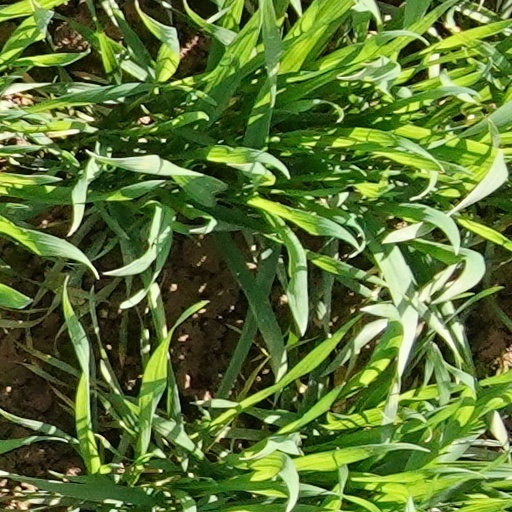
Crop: wheat